Technological and industrial history of the United States

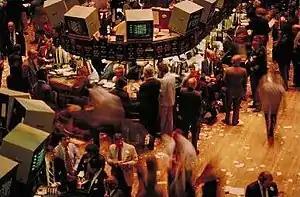
The floor of the New York Stock Exchange in Lower Manhattan, the largest stock exchange in the world

As the nation deepened its technological base, old-fashioned artisans and craftsmen became "deskilled" and replaced by specialized workers and engineers who used machines to replicate in minutes or hours work that would require a journeyman hours or days to complete. Frederick W. Taylor, recognizing the inefficiencies introduced by some production lines, proposed that by studying the motions and processes necessary to manufacture each component of a product, reorganizing the factory and manufacturing processes around workers, and paying workers piece rates would allow great gains in process efficiency. Scientific management, or "Taylorism" as it came to be known, was soon being applied by progressive city governments to make their urban areas more efficient and by suffragettes to home economics.